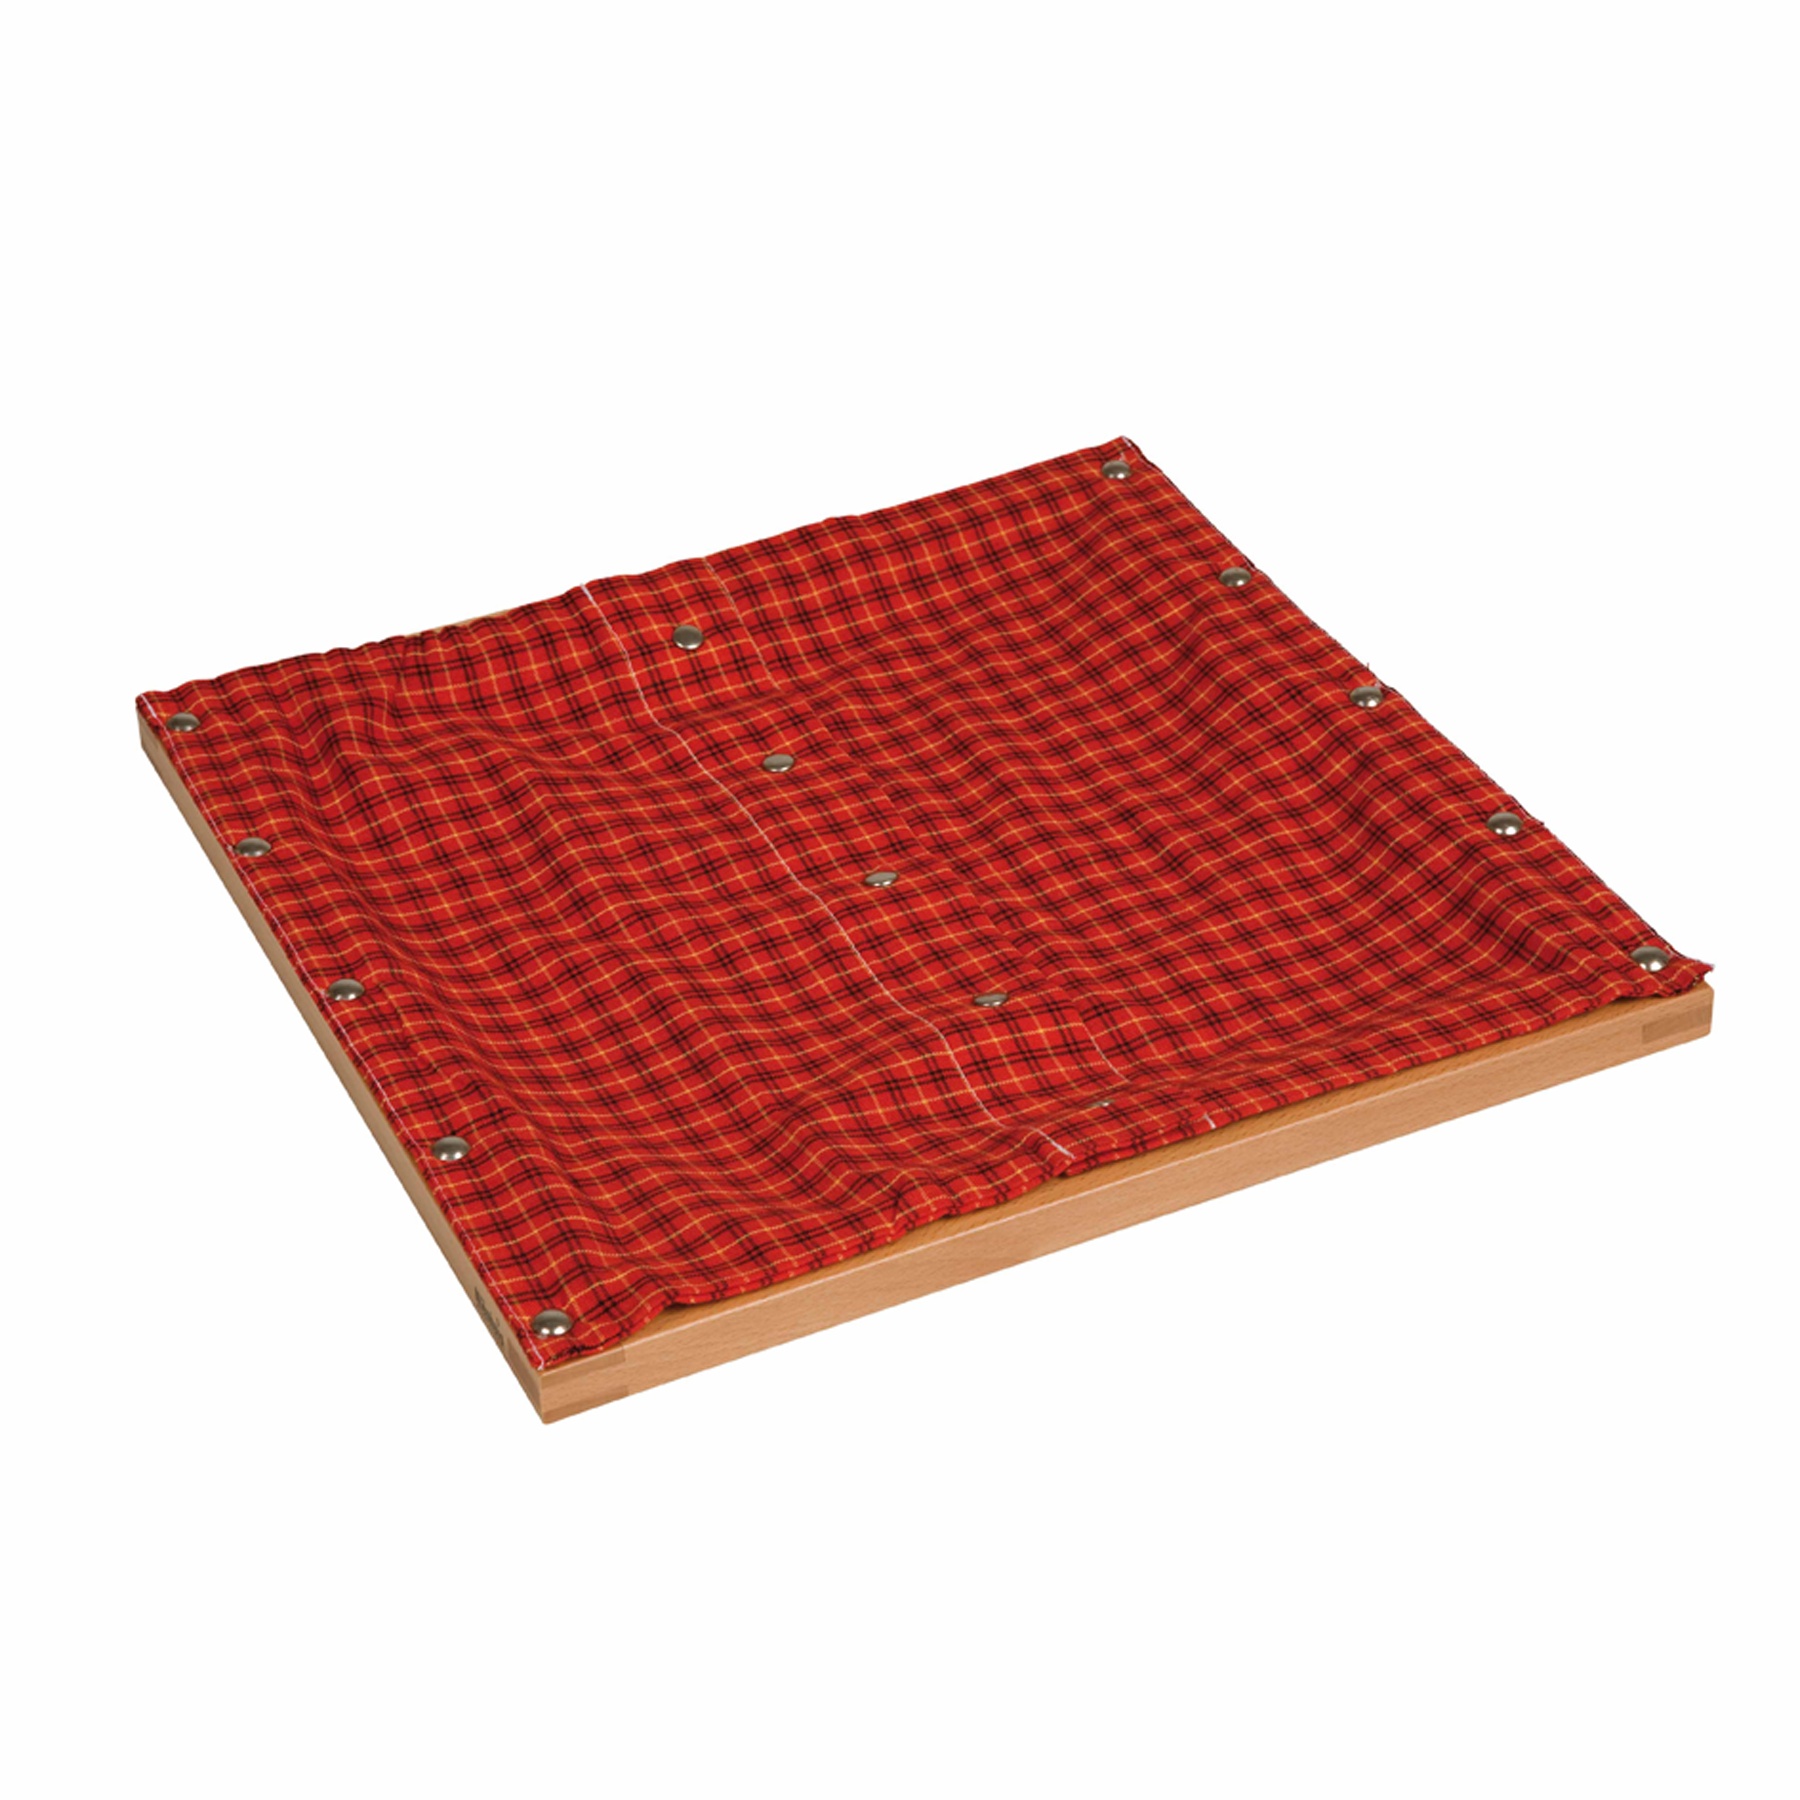
Cadre d'habillage pression - Nienhuis AMI
Par le biais d'activités avec les cadres d'habillage, l'enfant développe sa coordination, sa capacité de concentration et ses compétences d'indépendance. Les cadres sont construits en bois de hêtre avec un textile durable solidement fixé pour une meilleure maniabilité et longévité. Mesures : 29,5 x 29,5 cm Zone de la classe : Vie pratique Objectifs : - Coordination motrice des mouvements : développement et autonomie psychomotrice. - Adaptation à l’environnement : développement social, autonomie, indépendance - Développement de la volonté et de la concentration. - Préparation de la main à l’utilisation des outils et précision du geste. - Travail de la main avec la pensée. - Construction de la confiance en soi et de l’estime de soi. Référence : 000700 Pour tous les produits Nienhuis, la livraison est plus longue (en moyenne 1 à 2 semaines) et dépend des stocks chez le fabricant.
Brand: Nienhuis Montessori
Category: Toys & Games > Toys > Educational Toys > Reading Toys